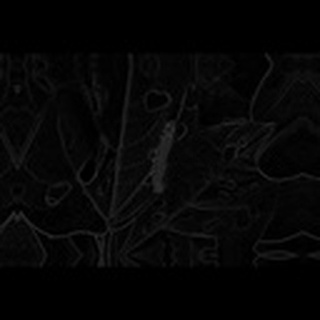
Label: cotton_army_worm